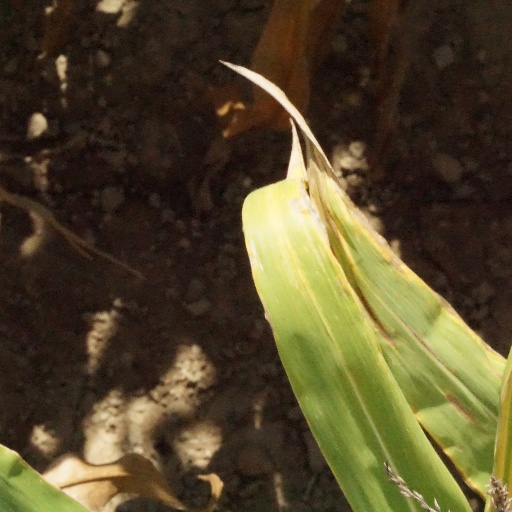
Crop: maize; corn